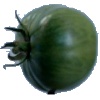
Label: Tomato not Ripened 1